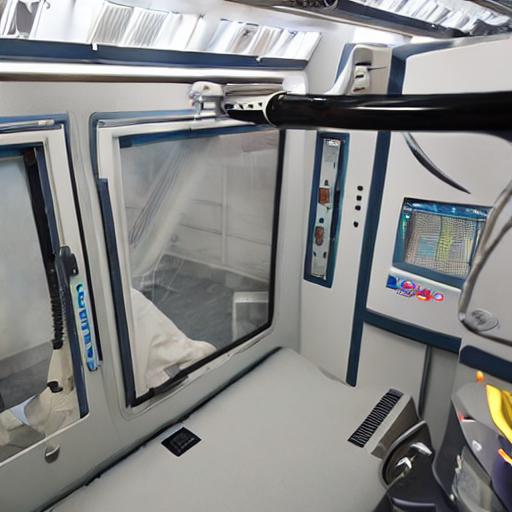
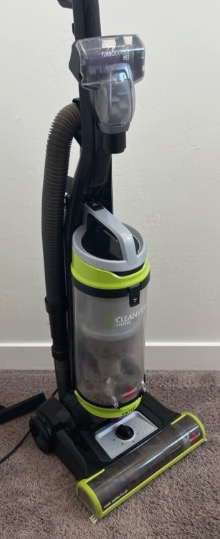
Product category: items_vacuum
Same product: no